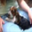
Label: dog